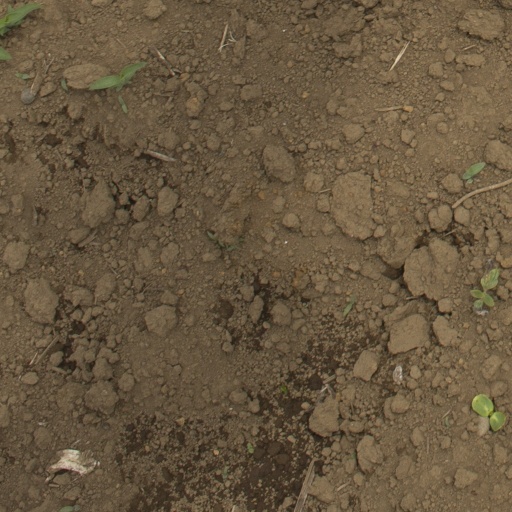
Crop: Jerusalem artichoke